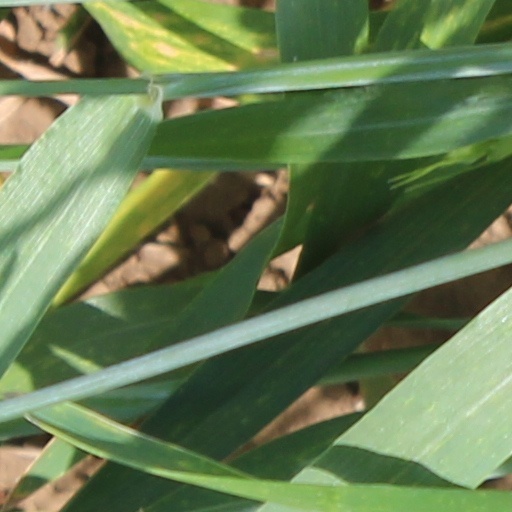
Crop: wheat